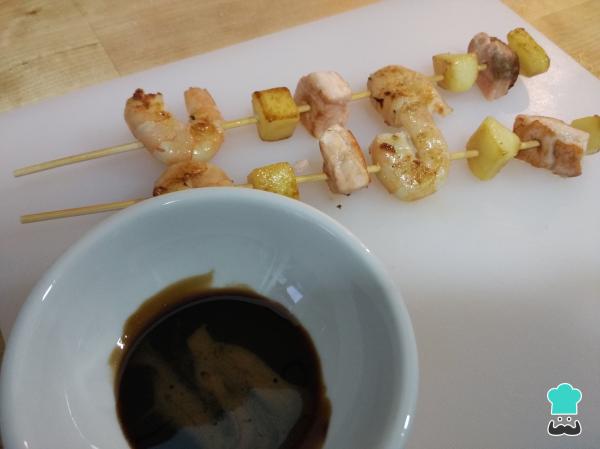
Montamos las brochetas de pescado con unos pinchos de bambú poniendo una gamba, una pieza de manzana y un trocito de salmón consecutivamente, hasta completar.